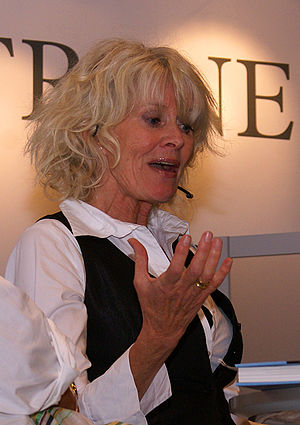
Lisbet Lundquist
Lisbet Lundquist, 2008
Lisbet Lundquist, dansk skuespiller.
Lisbet Lundquist er en dansk skuespiller.